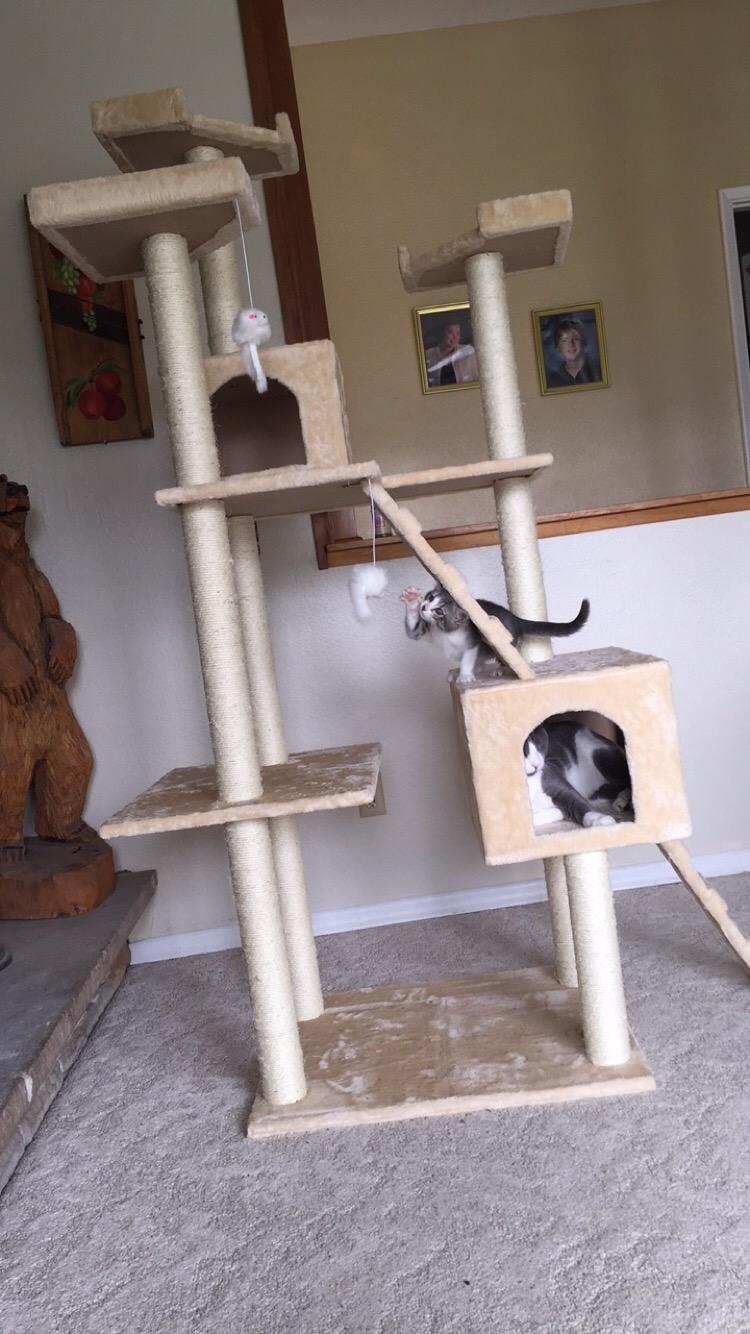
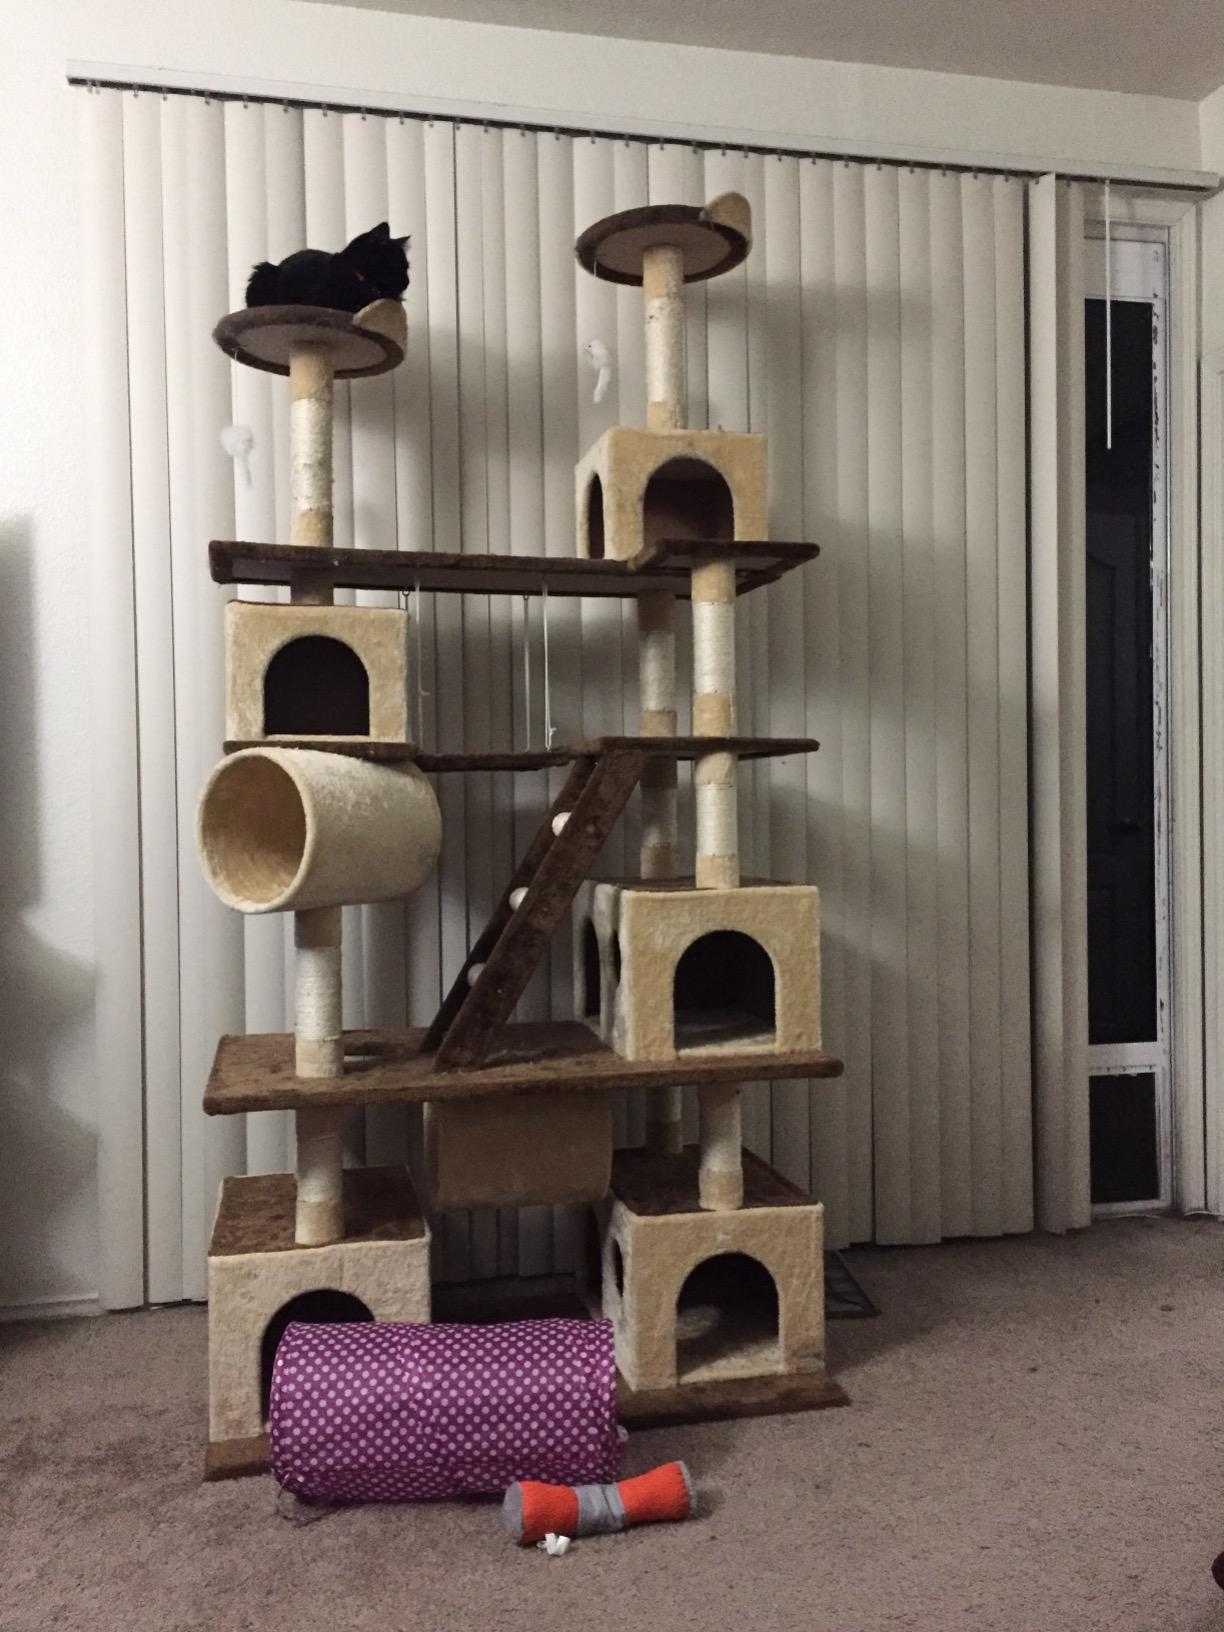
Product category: items_cat tree
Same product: no